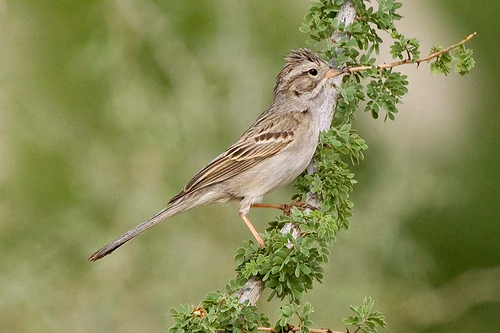
the bird has a black eyering and small feet as well.
this is a brown bird with a grey belly and a small orange beak.
this bird has a white belly and breast with a brown crown and superciliary.
this is a brown and beige bird with a brown crown, and brown wingbarsa brown sparrow with orange beak and legs, a brown crest on its crown,black eyes, and brown wings with black wingbars.
this bird is brown with white and has a very short beak.
this bird has wings that are brown and a white bellythe light brown bird has a short beak and a prominent crown on its head.
this bird has a brown crown, brown primaries, and a brown belly.
this bird has wings that are brown and has a tan belly
Species: Brewer Sparrow